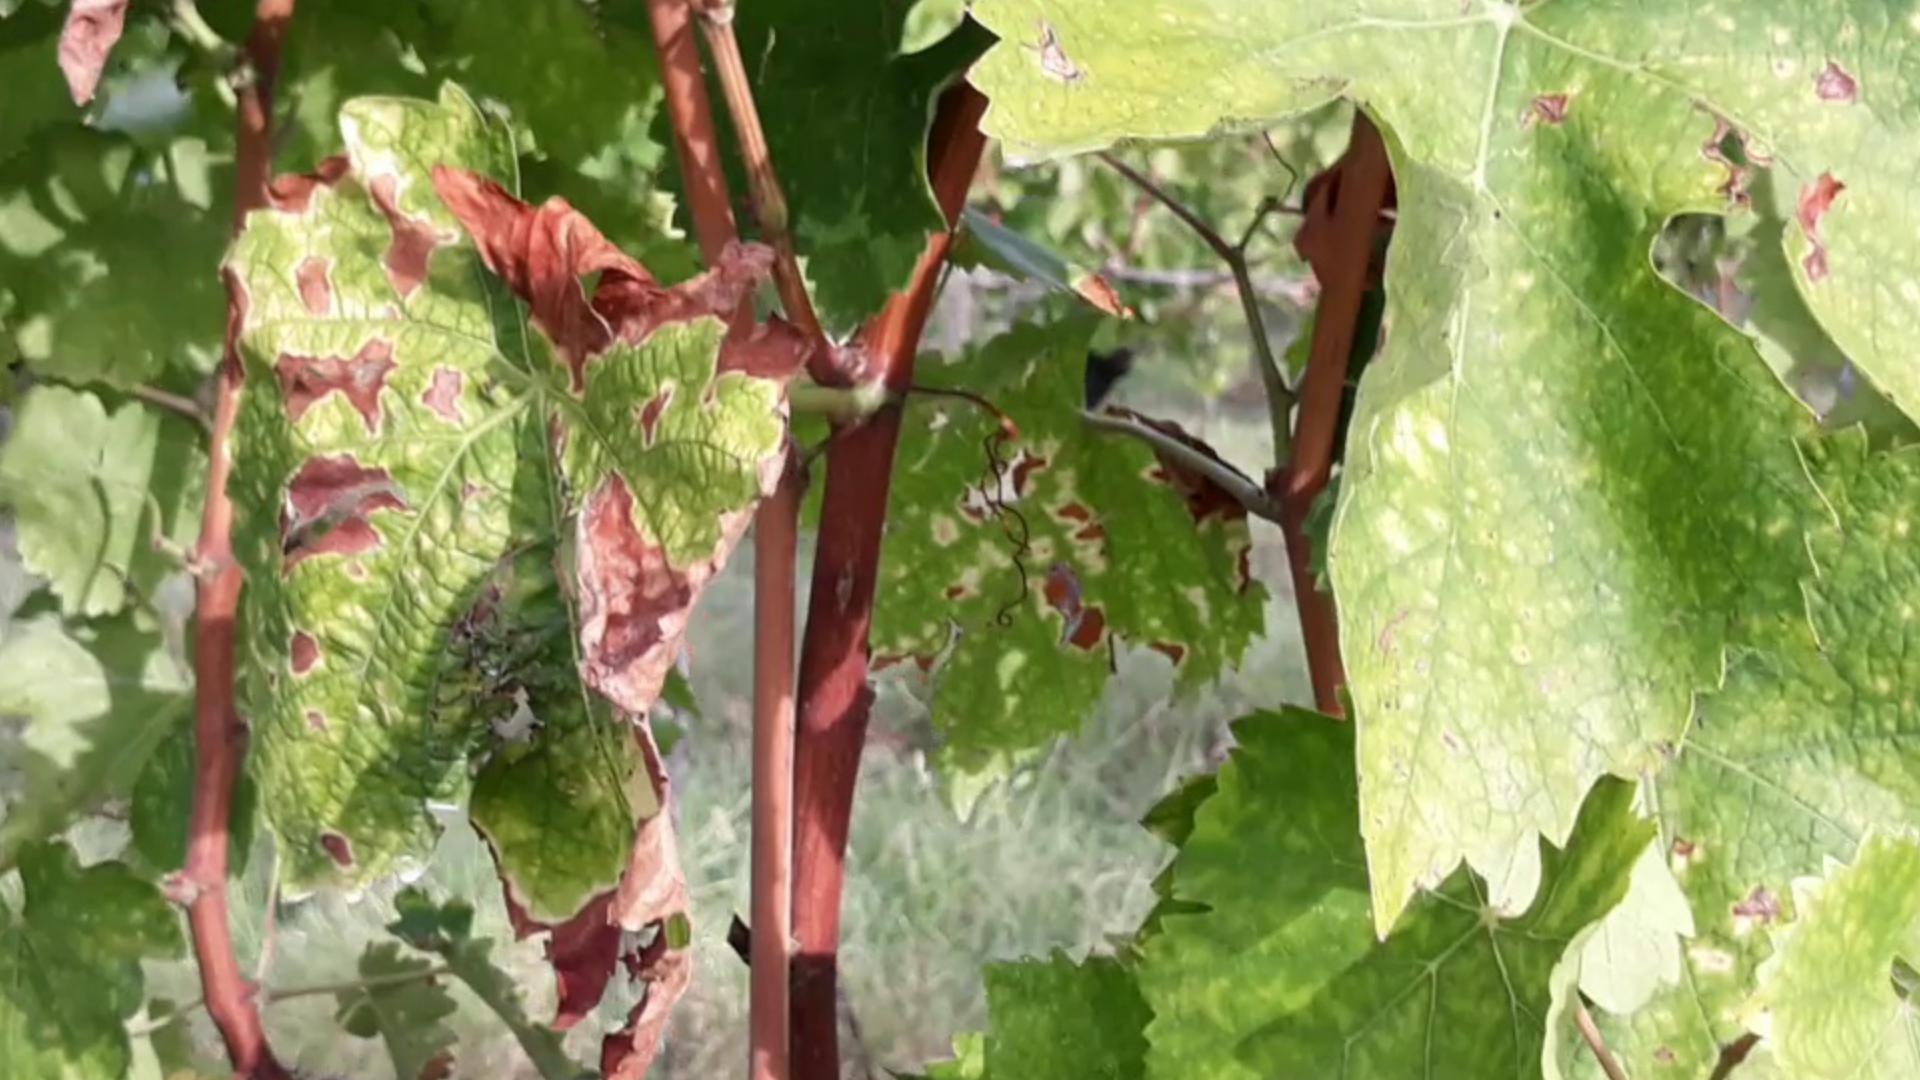
Label: esca